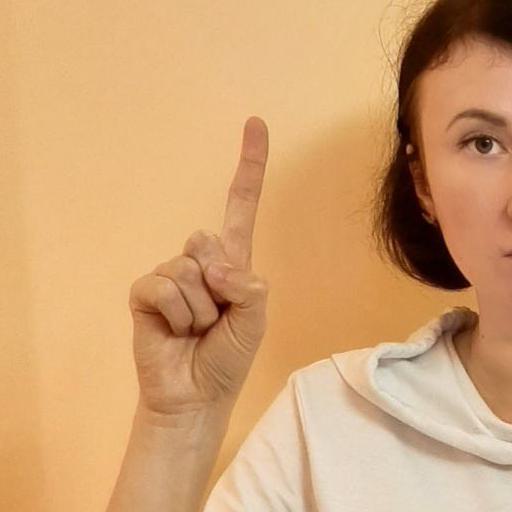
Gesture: one